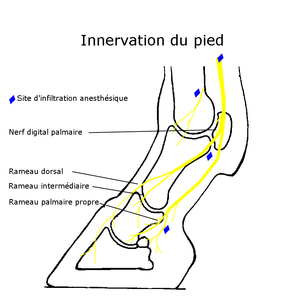
schéma de l'innervation du pied du cheval Auteur Bigomar Licence CC BY SA
Le pied constitue l'extrémité des membres du cheval. Les autres membres du genre Equus, âne et zèbre, possèdent la même morphologie de pied qui les distingue de leurs ancêtres équidés. Il est un élément essentiel de la locomotion, qui justifie pleinement l'expression « Pas de pied, pas de cheval ». En effet le pied est une structure complexe, très sollicitée, qui supporte tout le poids du corps, amortit les chocs et propulse.